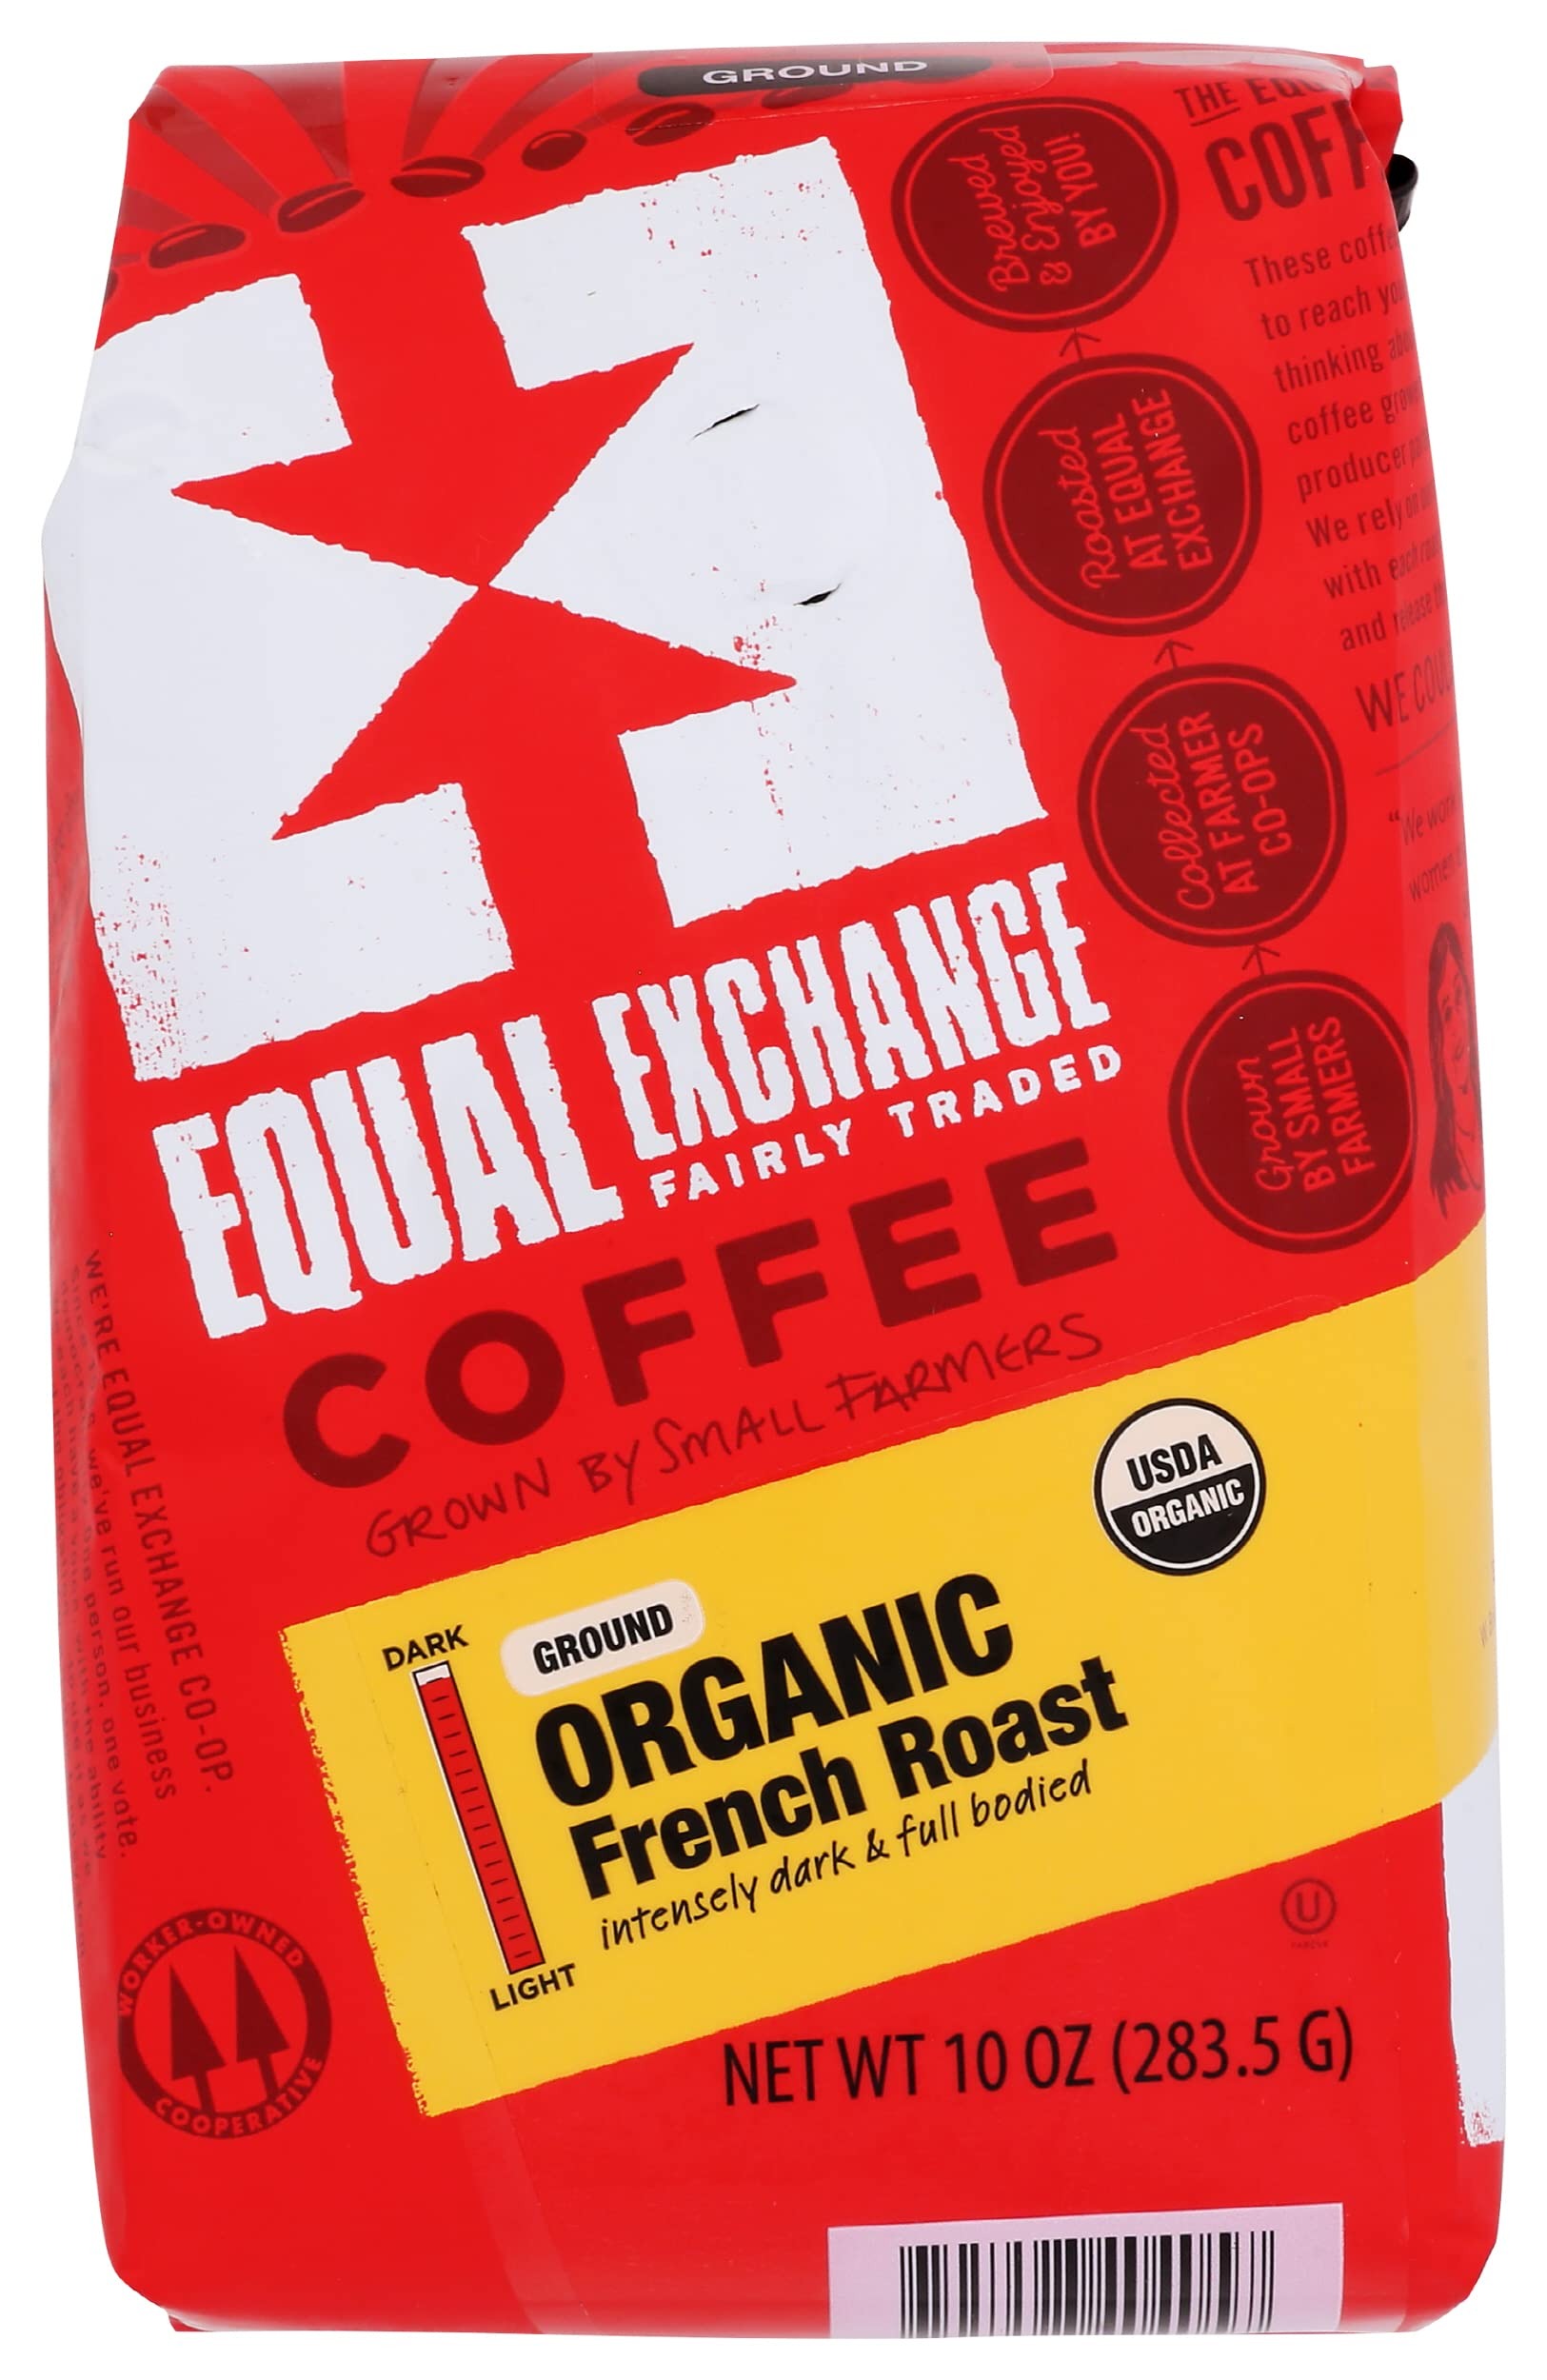
Item Name: Equal Exchange Organic Ground Coffee, 10 Ounce Pack of 6
Bullet Point: Equal Exchange Organic Ground Coffee, 10 Ounce Pack of 6
Value: 60.0
Unit: Ounce

Price: 77.11